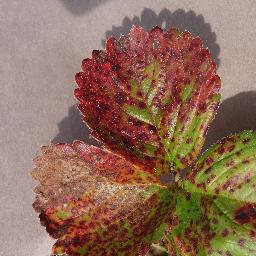
Label: Strawberry___Leaf_scorch